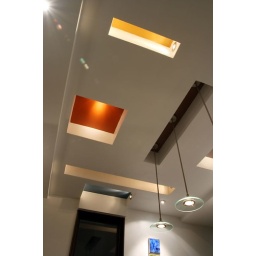
modern kitchen in historic house